The Buddha

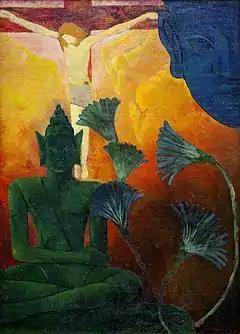
"Christ and Buddha" by Paul Ranson, 1880

A number of teachings and practices are deemed essential to Buddhism, including: the samyojana (fetters, chains or bounds), that is, the sankharas ("formations"), the kleshas (unwholesome mental states), including the three poisons, and the āsavas ("influx, canker"), that perpetuate sasāra, the repeated cycle of becoming; the six sense bases and the five aggregates, which describe the process from sense contact to consciousness which lead to this bondage to sasāra; dependent origination, which describes this process, and its reversal, in detail; and the Middle Way, summarized by the later tradition in the Four Noble Truths and the Noble Eightfold Path, which prescribes how this bondage can be reversed.